Pedro Porro

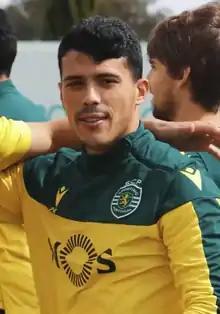
Porro with Sporting CP in 2021

Pedro Antonio Porro Sauceda (born 13 September 1999) is a Spanish professional footballer who plays as a right-back for club Tottenham Hotspur and the Spain national team.